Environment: real
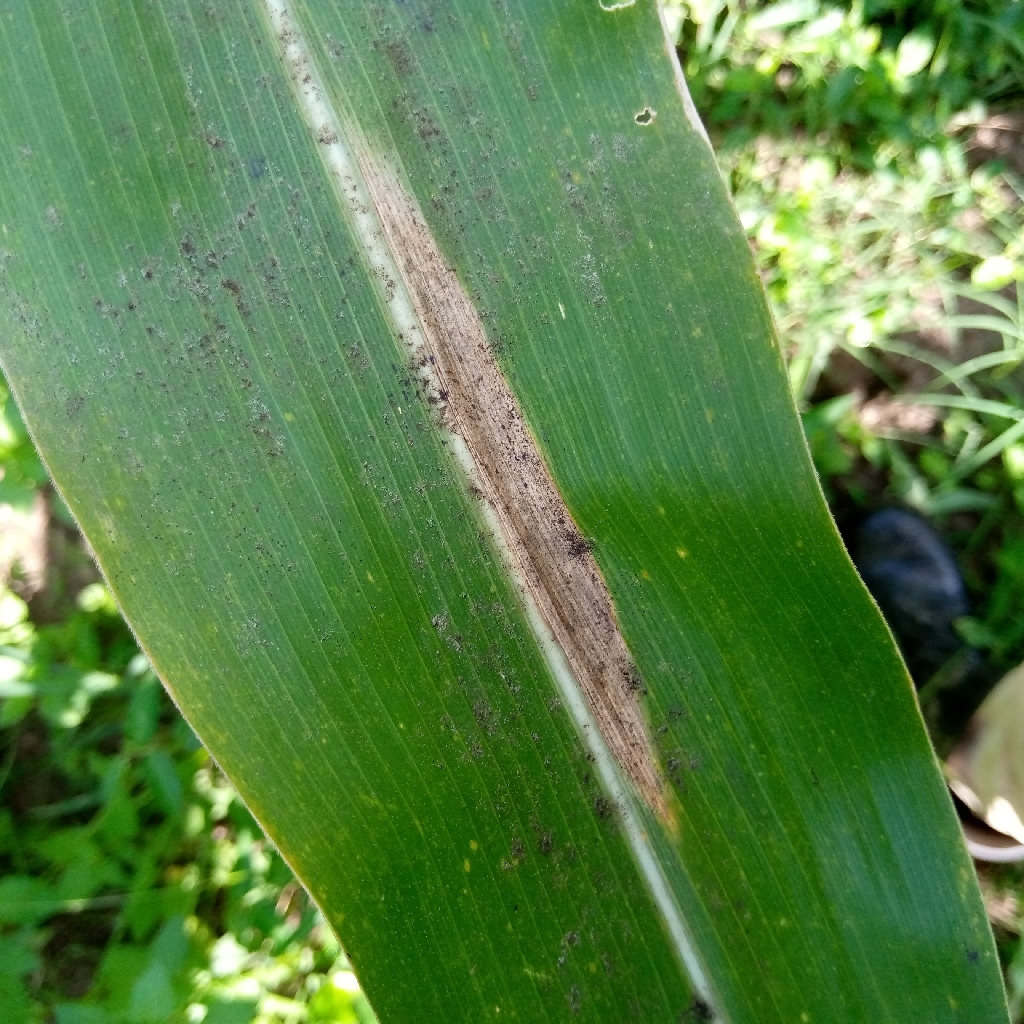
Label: northern_corn_leaf_blight